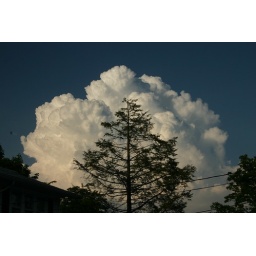
tree in the clouds